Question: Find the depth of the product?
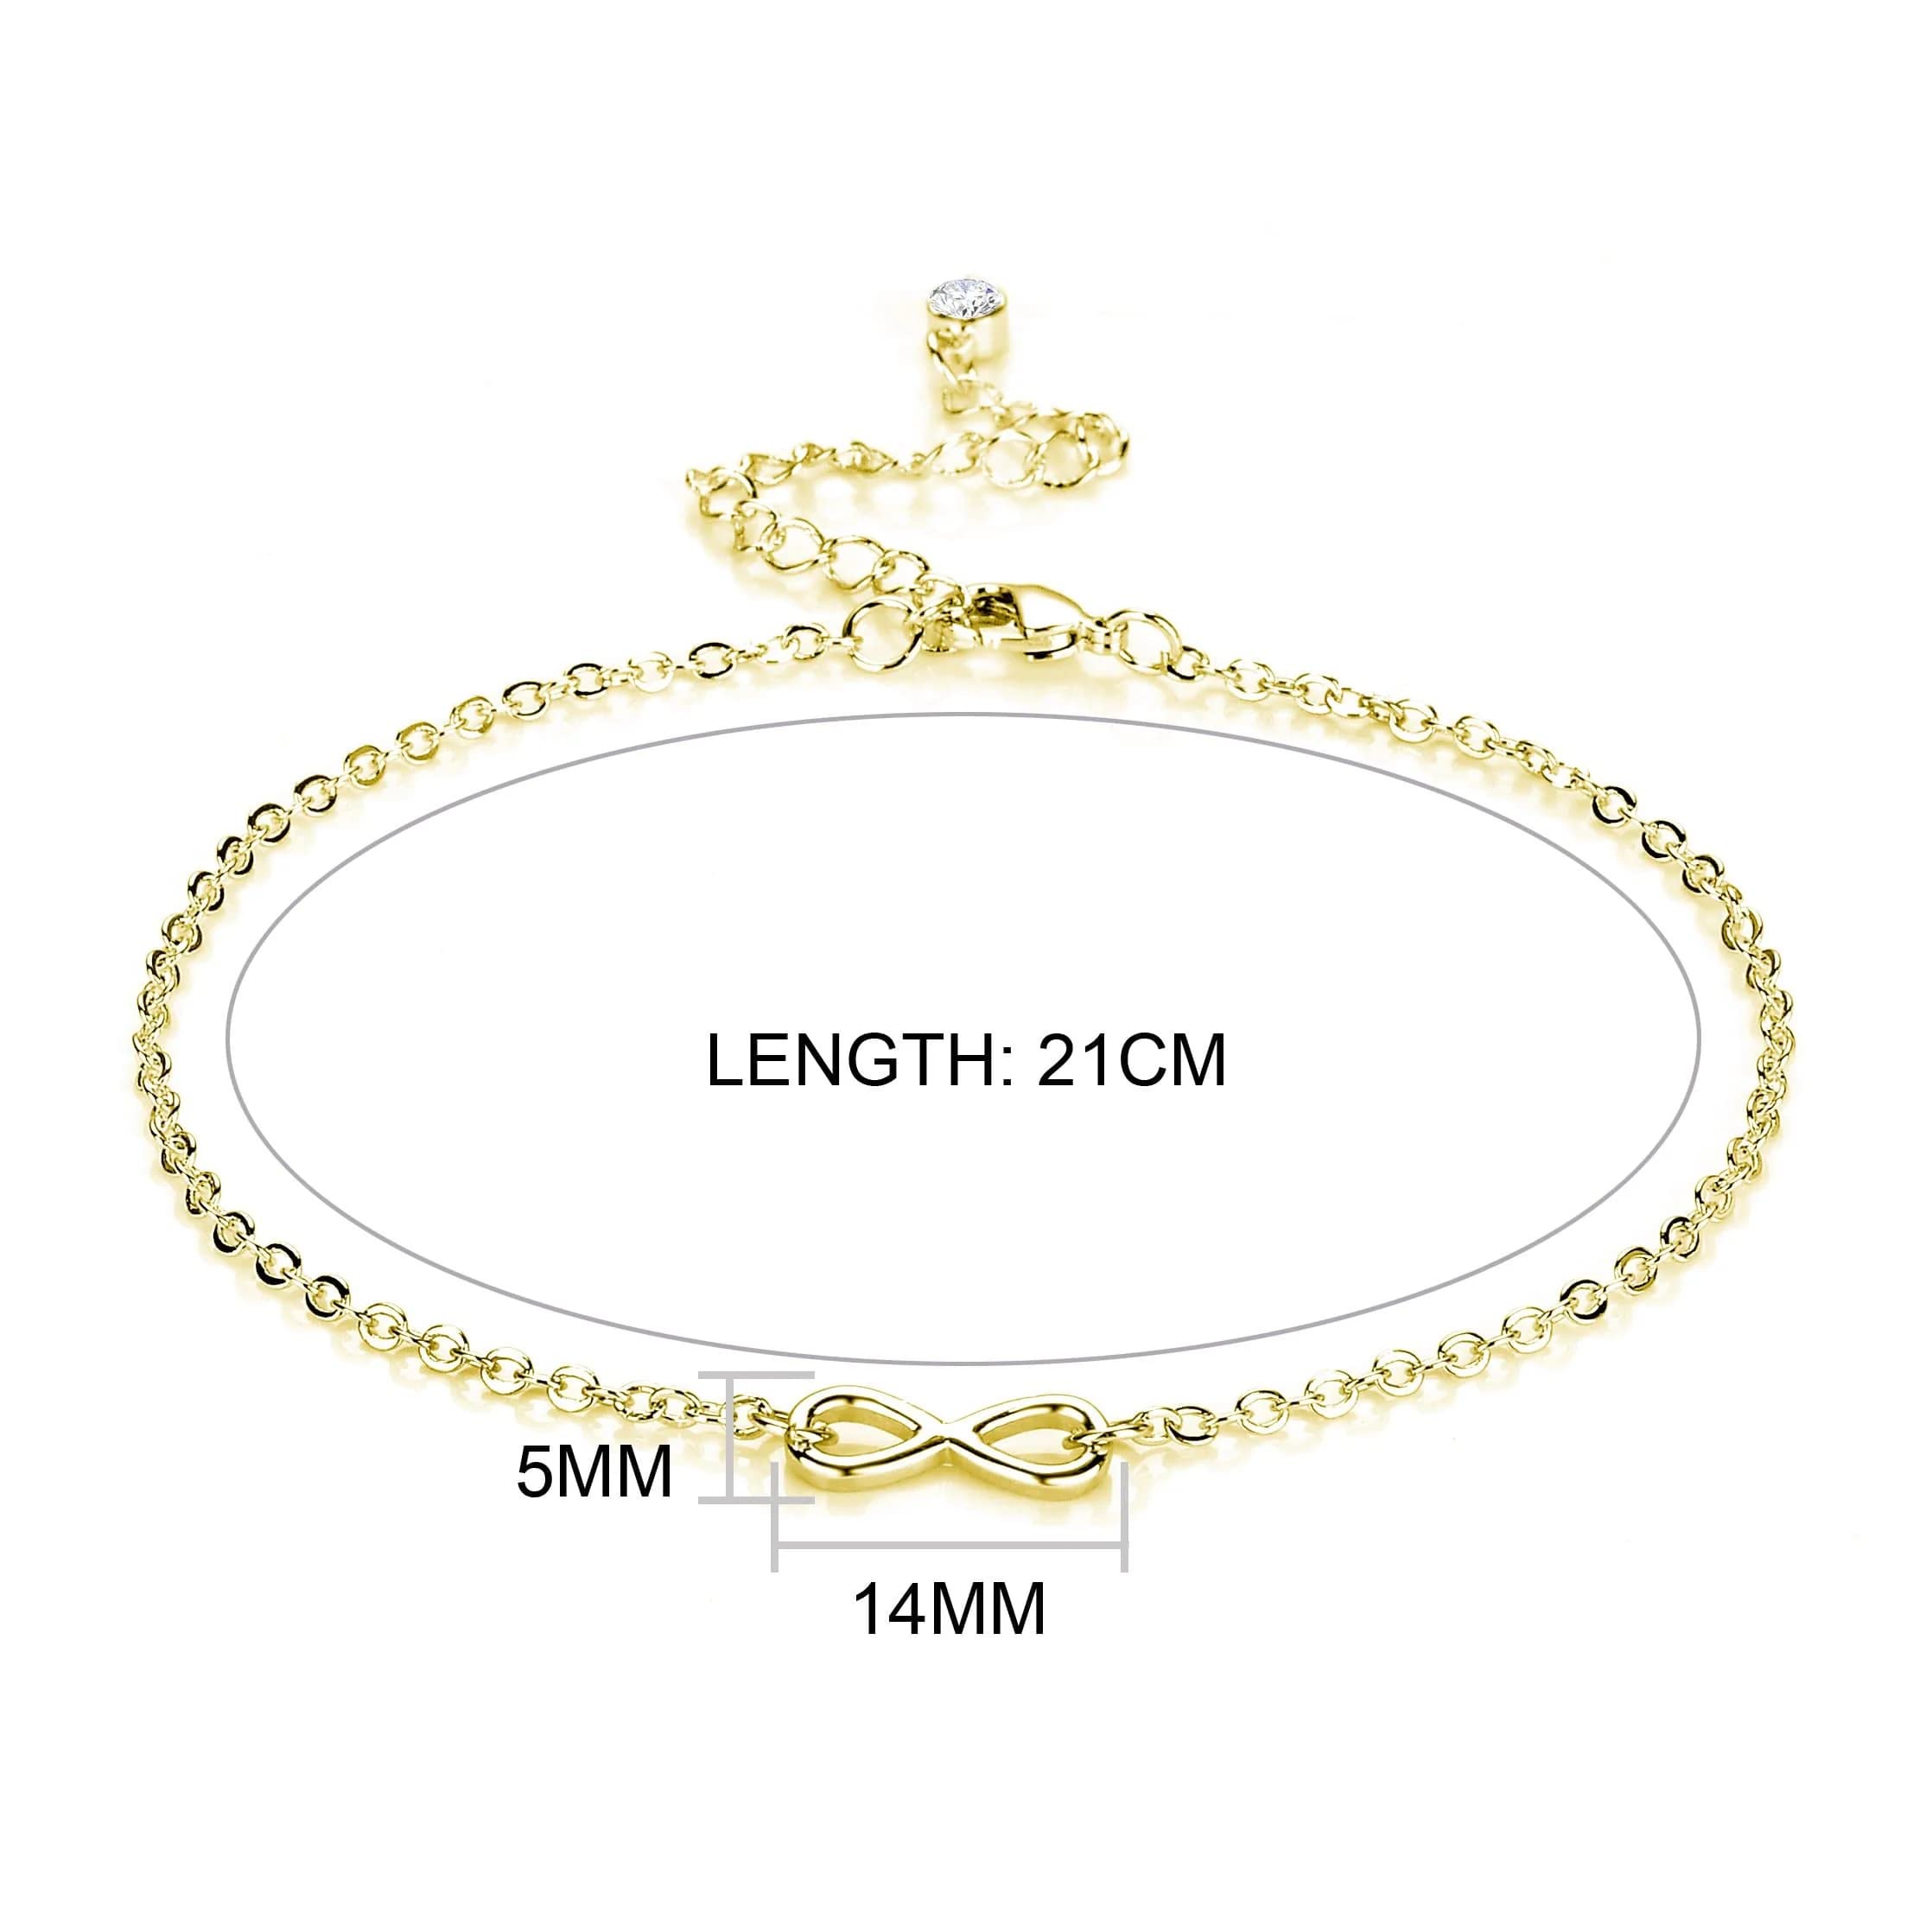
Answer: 21.0 centimetre